1961 NCAA Men's Basketball All-Americans

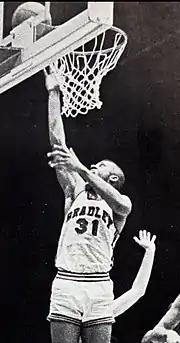
The 1961 consensus first team. Clockwise from top left: Dischinger, Kaiser, Walker, Stith, Lucas.

The consensus 1961 College Basketball All-American team, as determined by aggregating the results of seven major All-American teams. To earn "consensus" status, a player must win honors from a majority of the following teams: the Associated Press, the USBWA, The United Press International, the National Association of Basketball Coaches, the Newspaper Enterprise Association (NEA), The Sporting News, and the National Collegiate Association Bureau (NCAB). 1961 was the only year where the National Collegiate Association Bureau teams were used in determining consensus teams.